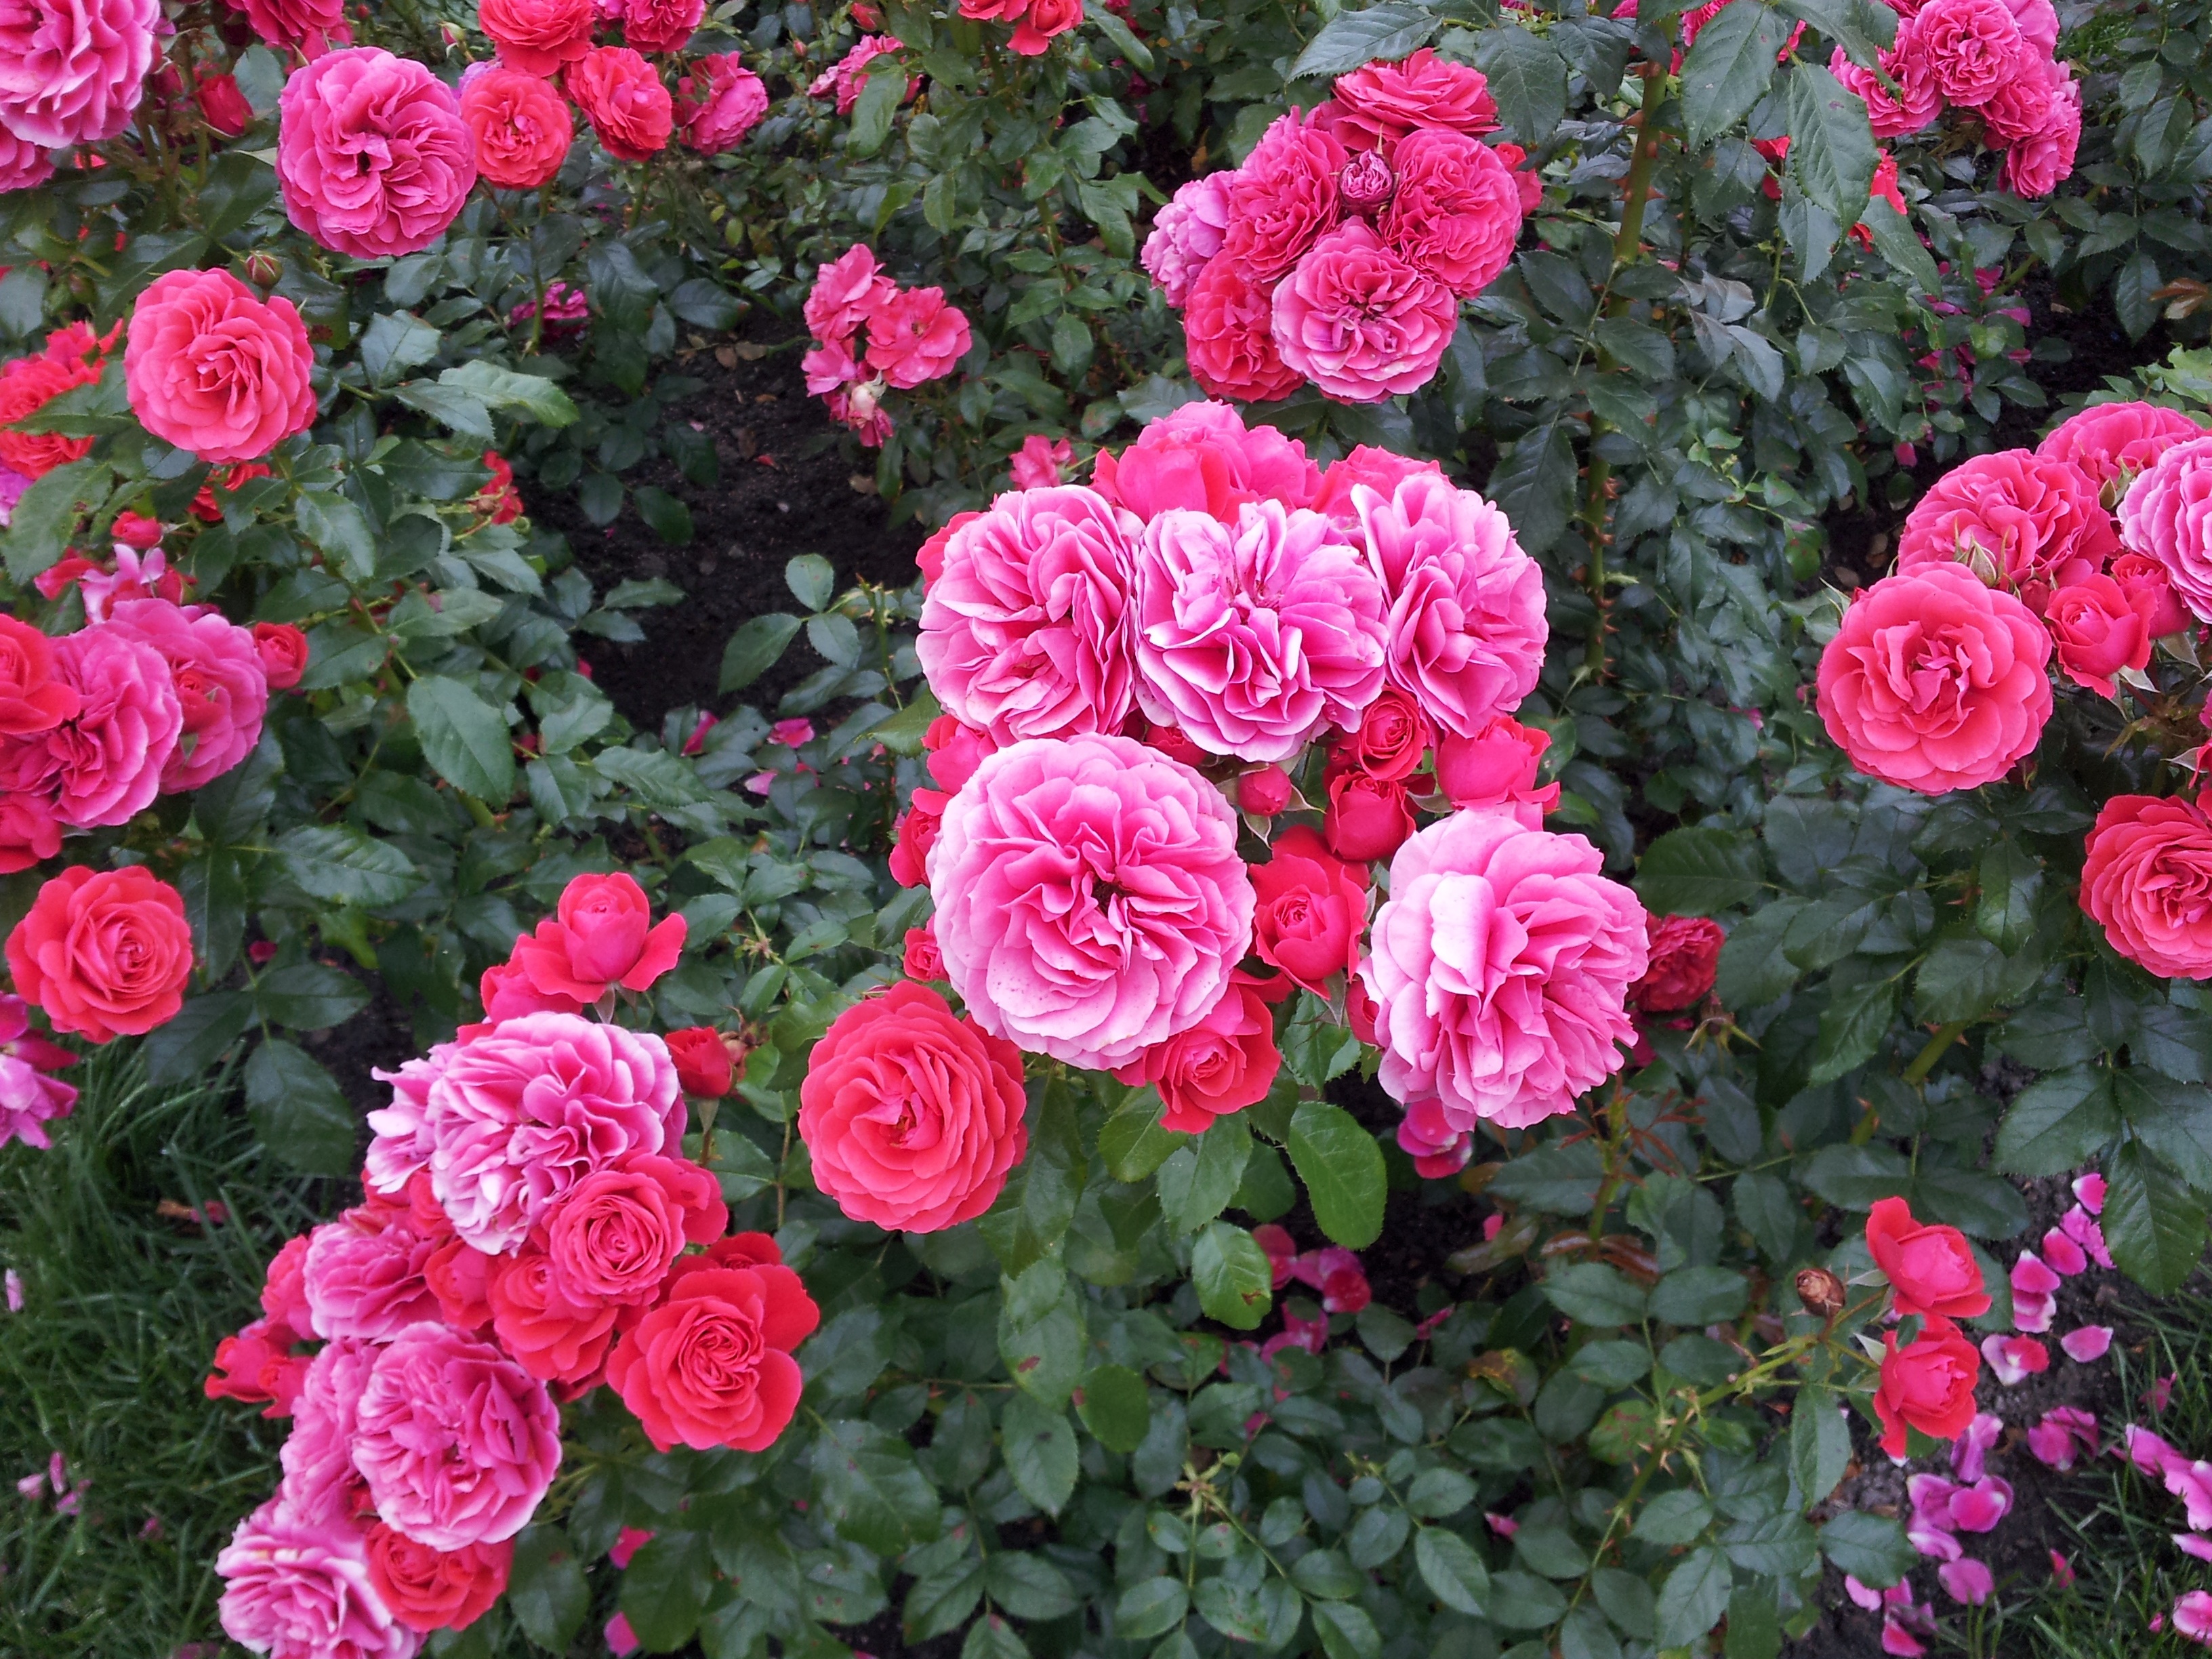
plant, flower, petal, rose, flowers, shrub, pink rose, floribunda, flowering plant, garden roses, rose family, annual plant, land plant, rosa centifolia, rose order, rosa gallica, rosa wichuraiana